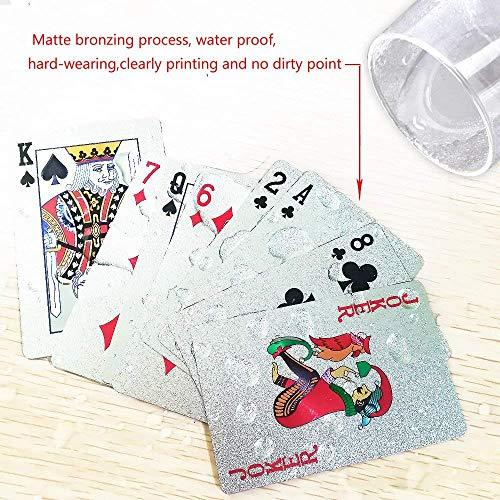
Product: Poker Playing Cards 1 Deck Silver Play Gift Card Waterproof for Party or Collection
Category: Toys & Games | Games & Accessories
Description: Playing Cards material is Environmentally PET, 100% waterproof.
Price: $8.67
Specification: ProductDimensions:3.4x2.2x0inches|ItemWeight:4.8ounces|ShippingWeight:4.8ounces(Viewshippingratesandpolicies)|ASIN:B07H8P59KP|Itemmodelnumber:PokerPlayingCards|Manufacturerrecommendedage:6month-2years